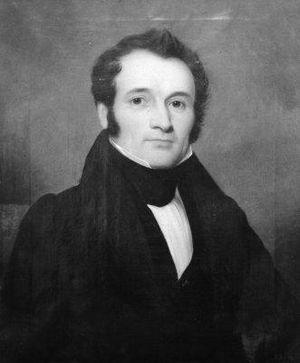
Depuis son attachement aux États-Unis le 15 mars 1820, l'État du Maine élit deux sénateurs, membres du Sénat fédéral.